Chris Lewis-Harris

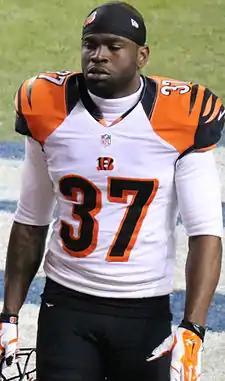
Lewis-Harris with the Cincinnati Bengals in 2015

Chris Lewis-Harris (born February 11, 1989) is a former American football cornerback. He was signed by the Cincinnati Bengals as an undrafted free agent in 2012. He was also a member of the Baltimore Ravens, Denver Broncos, and New York Giants. He played college football at Tennessee-Chattanooga.